Entella (river)

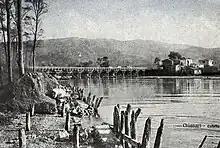
Wooden railway bridge on the Entella at the beginning of the 20th century.

The name "Entella" was given to the river by Ptolemy; it's maybe derived from "entos" ( = inside) and "elòa" ( = olive), due to the dark-green colour of the river banks of its upper basin. The name came into the popular use from the end of the 18th century; the river was previously called by common people "Lavagna".